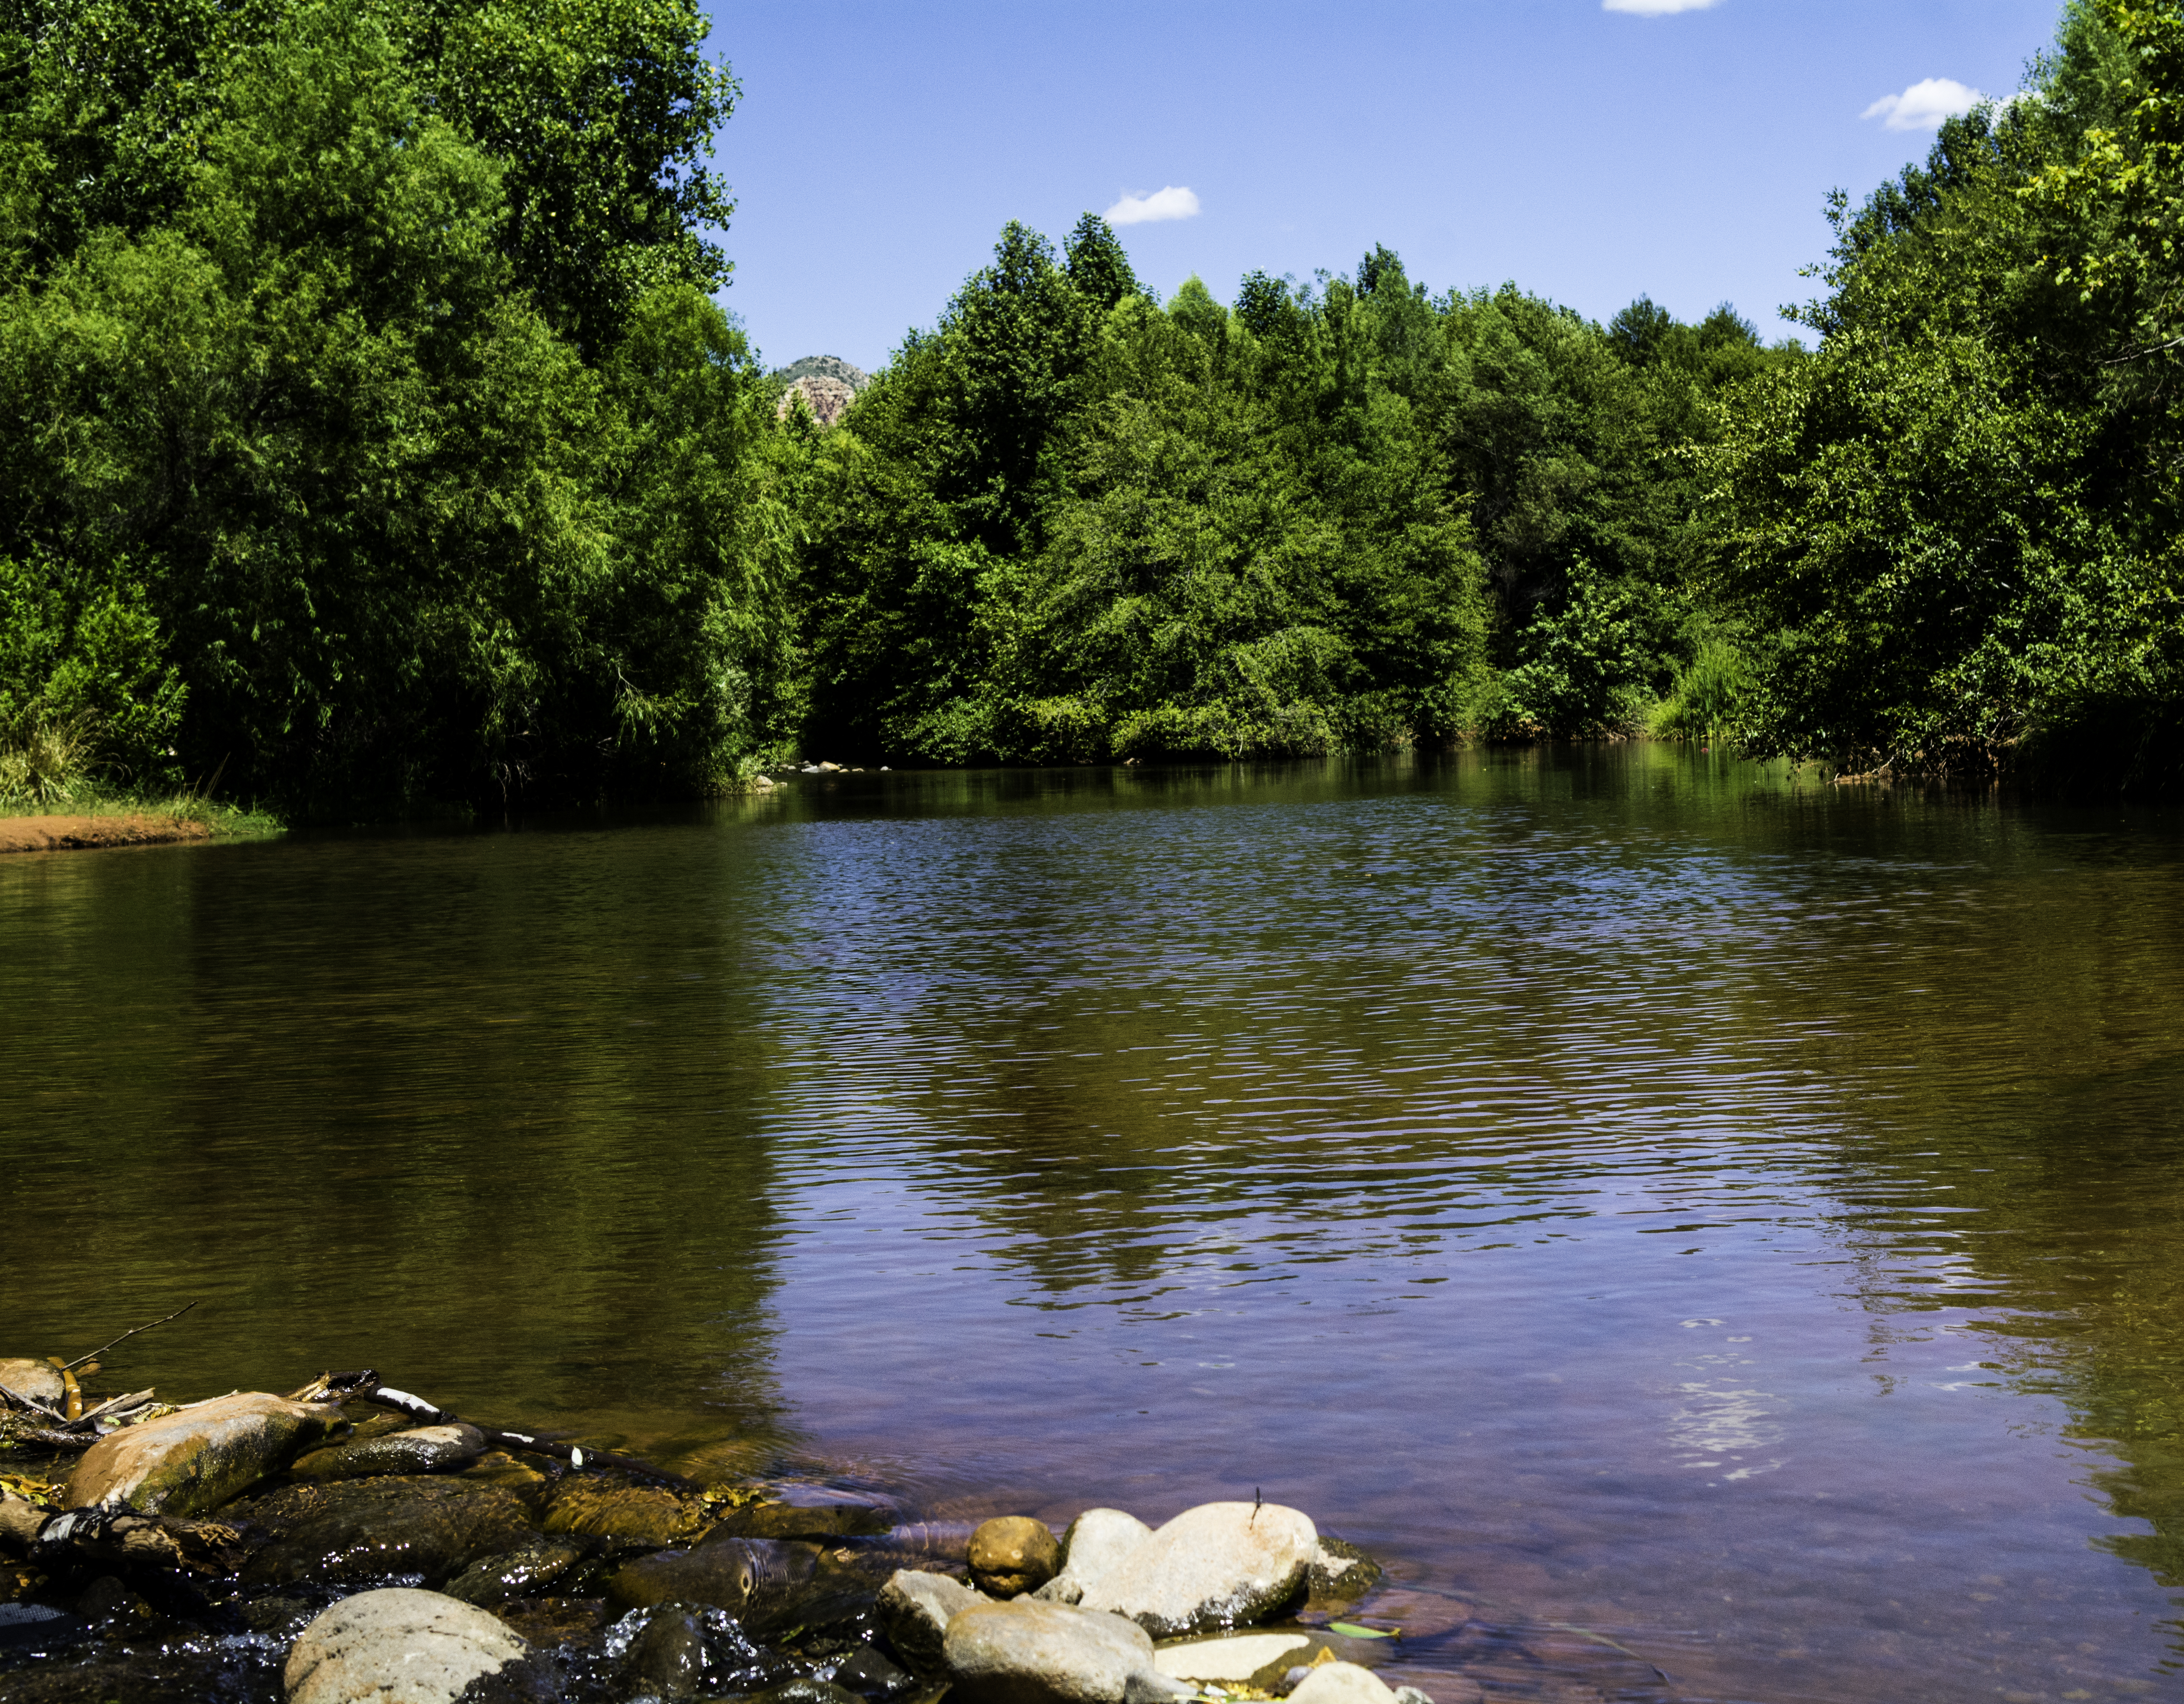
landscape, tree, water, nature, forest, wilderness, sunset, leaf, lake, river, pond, stream, reflection, autumn, reservoir, body of water, palmtrees, marccooper, wigwam, route66, palmsprings, wigwammotel, wigwamholbrook, sedona, habitat, loch, natural environment, geographical feature